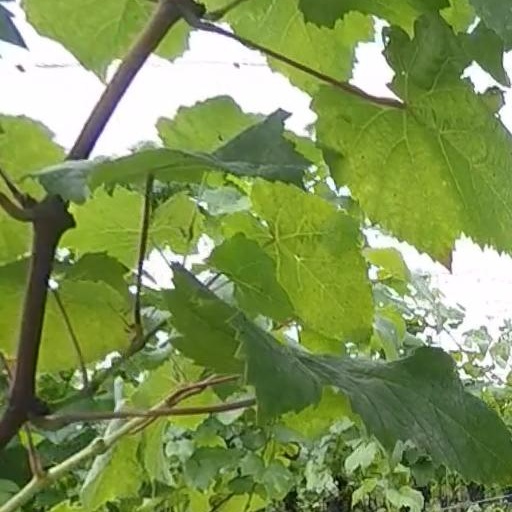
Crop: grape